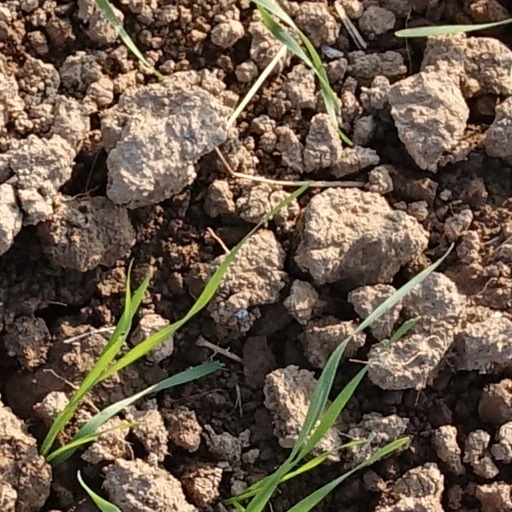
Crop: wheat